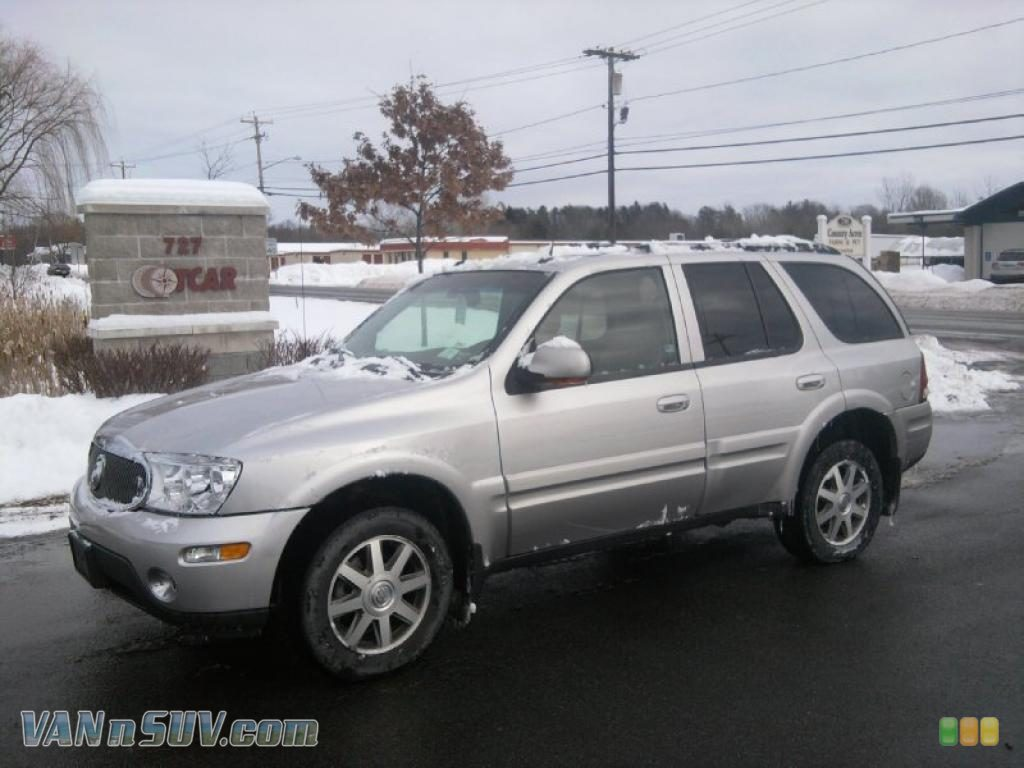
Car model: 2007 Buick Rainier SUV